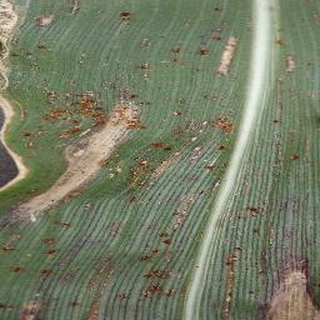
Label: corn_northern_leaf_blight